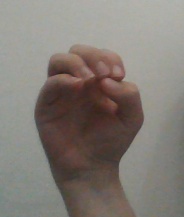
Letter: ha